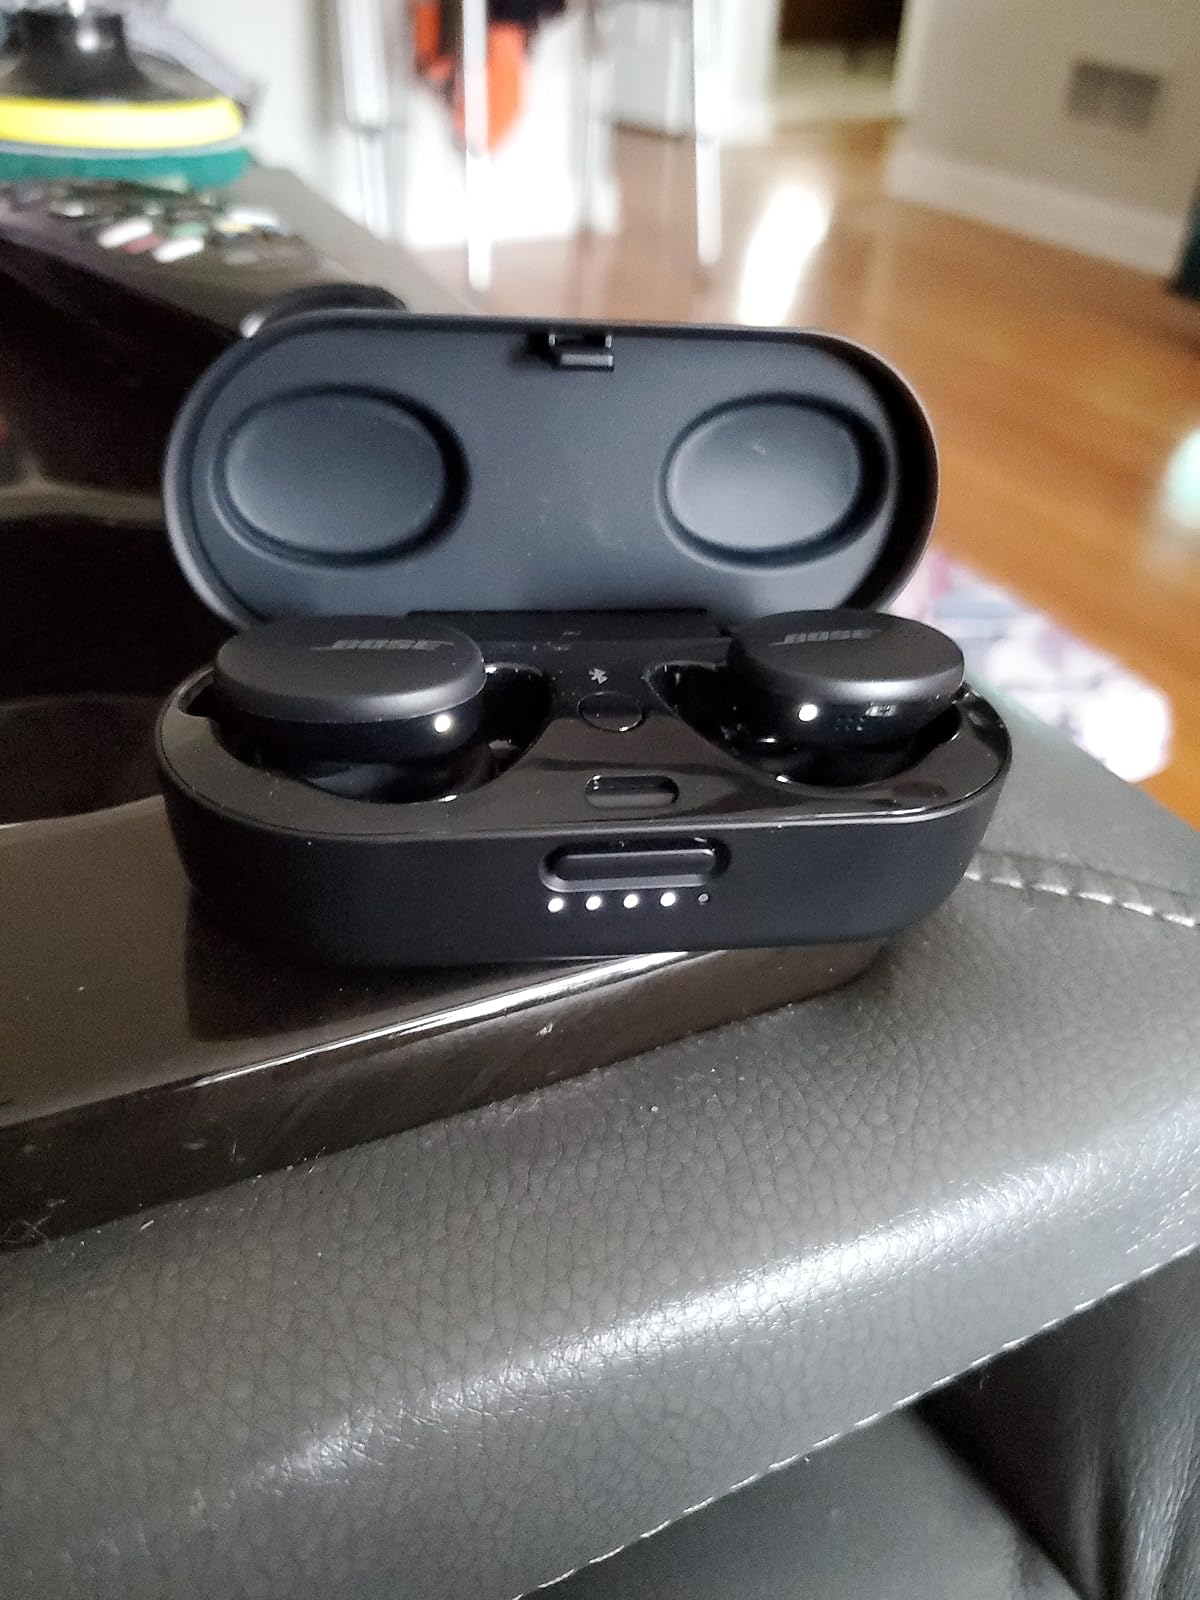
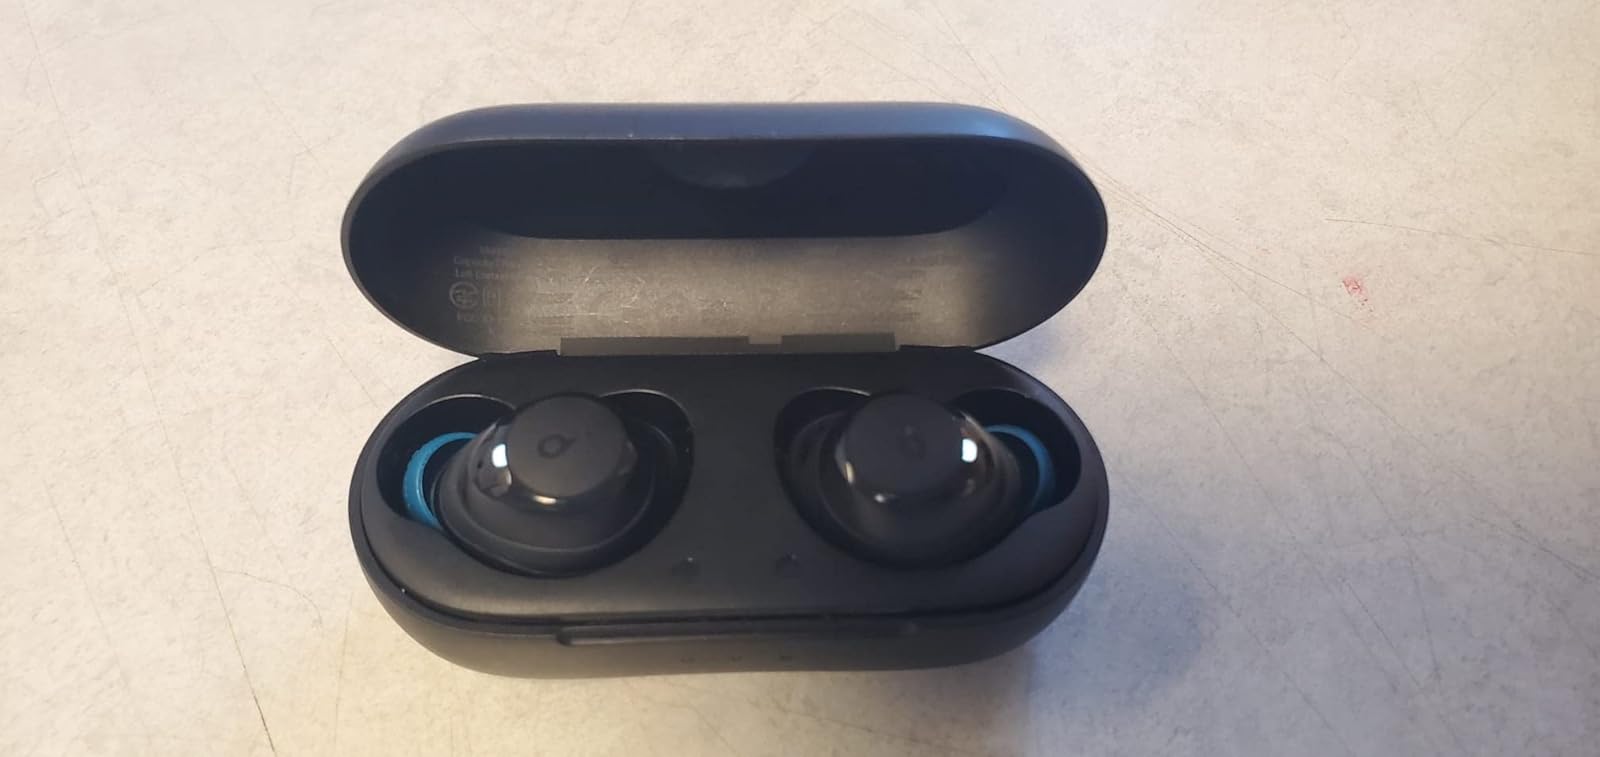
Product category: earbuds
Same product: no